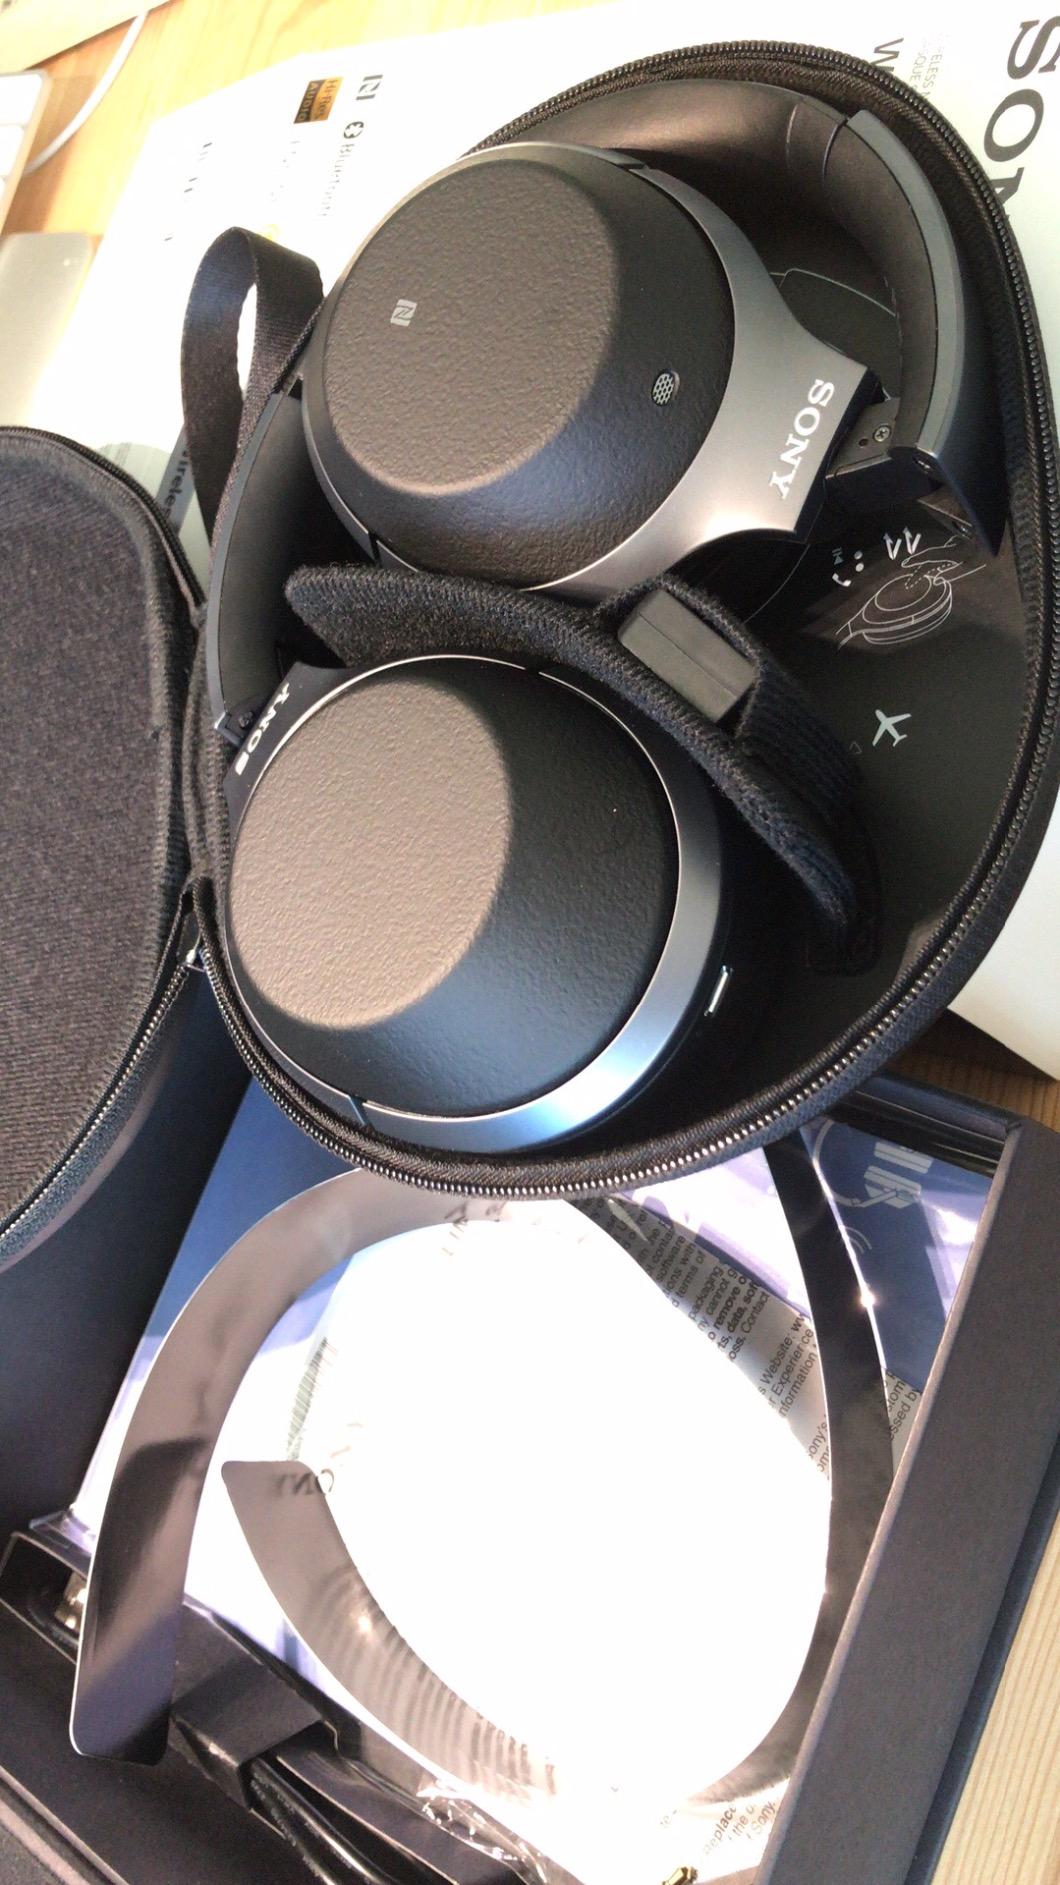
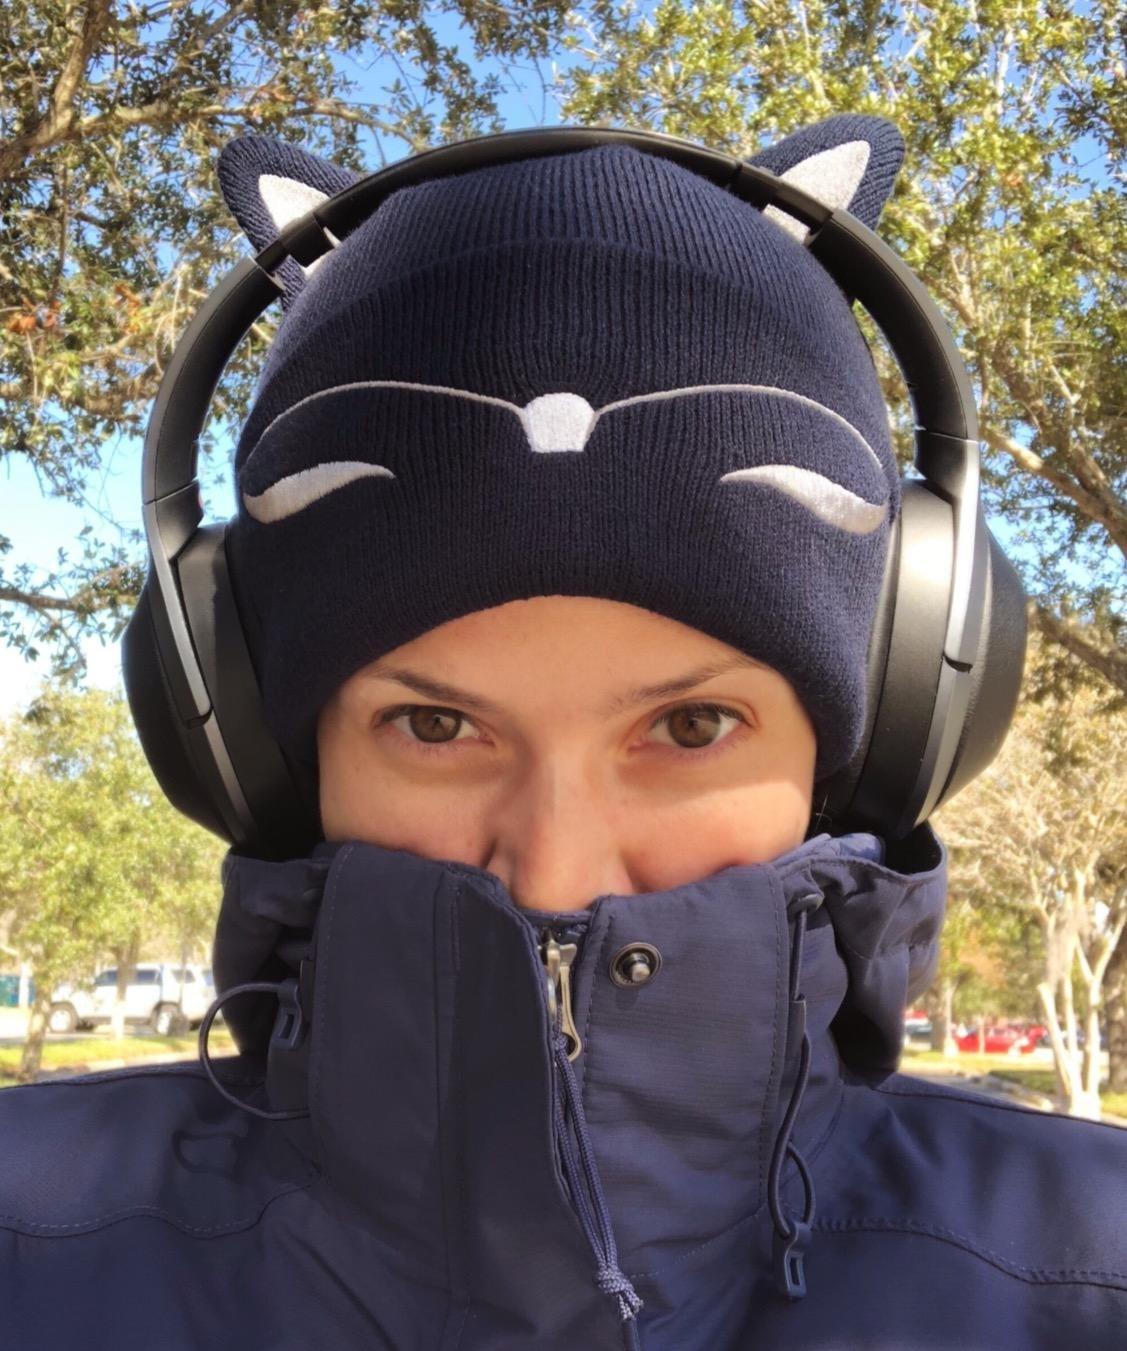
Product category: headphones
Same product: yes